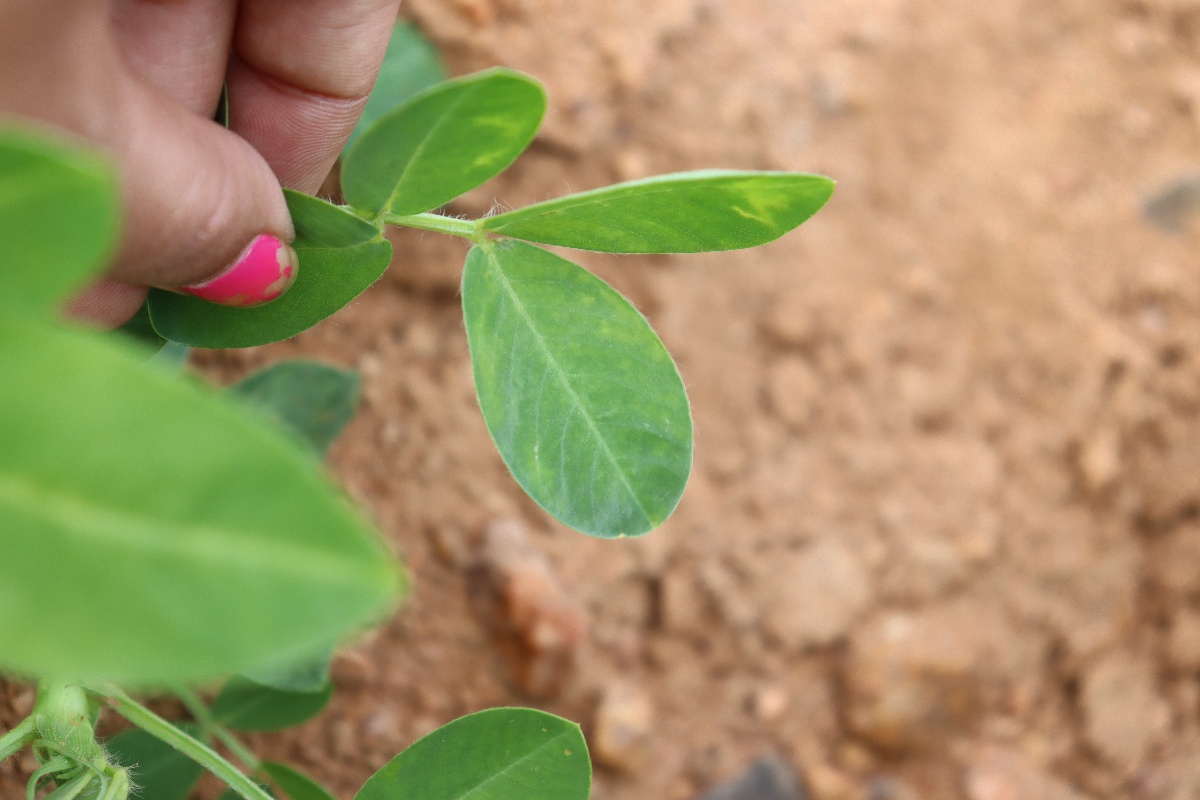
Label: healthy leaf